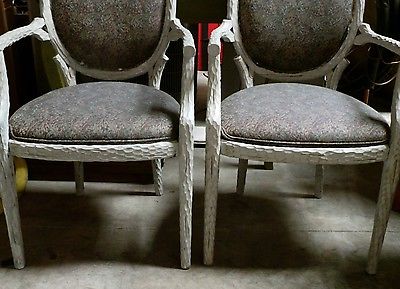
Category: chair